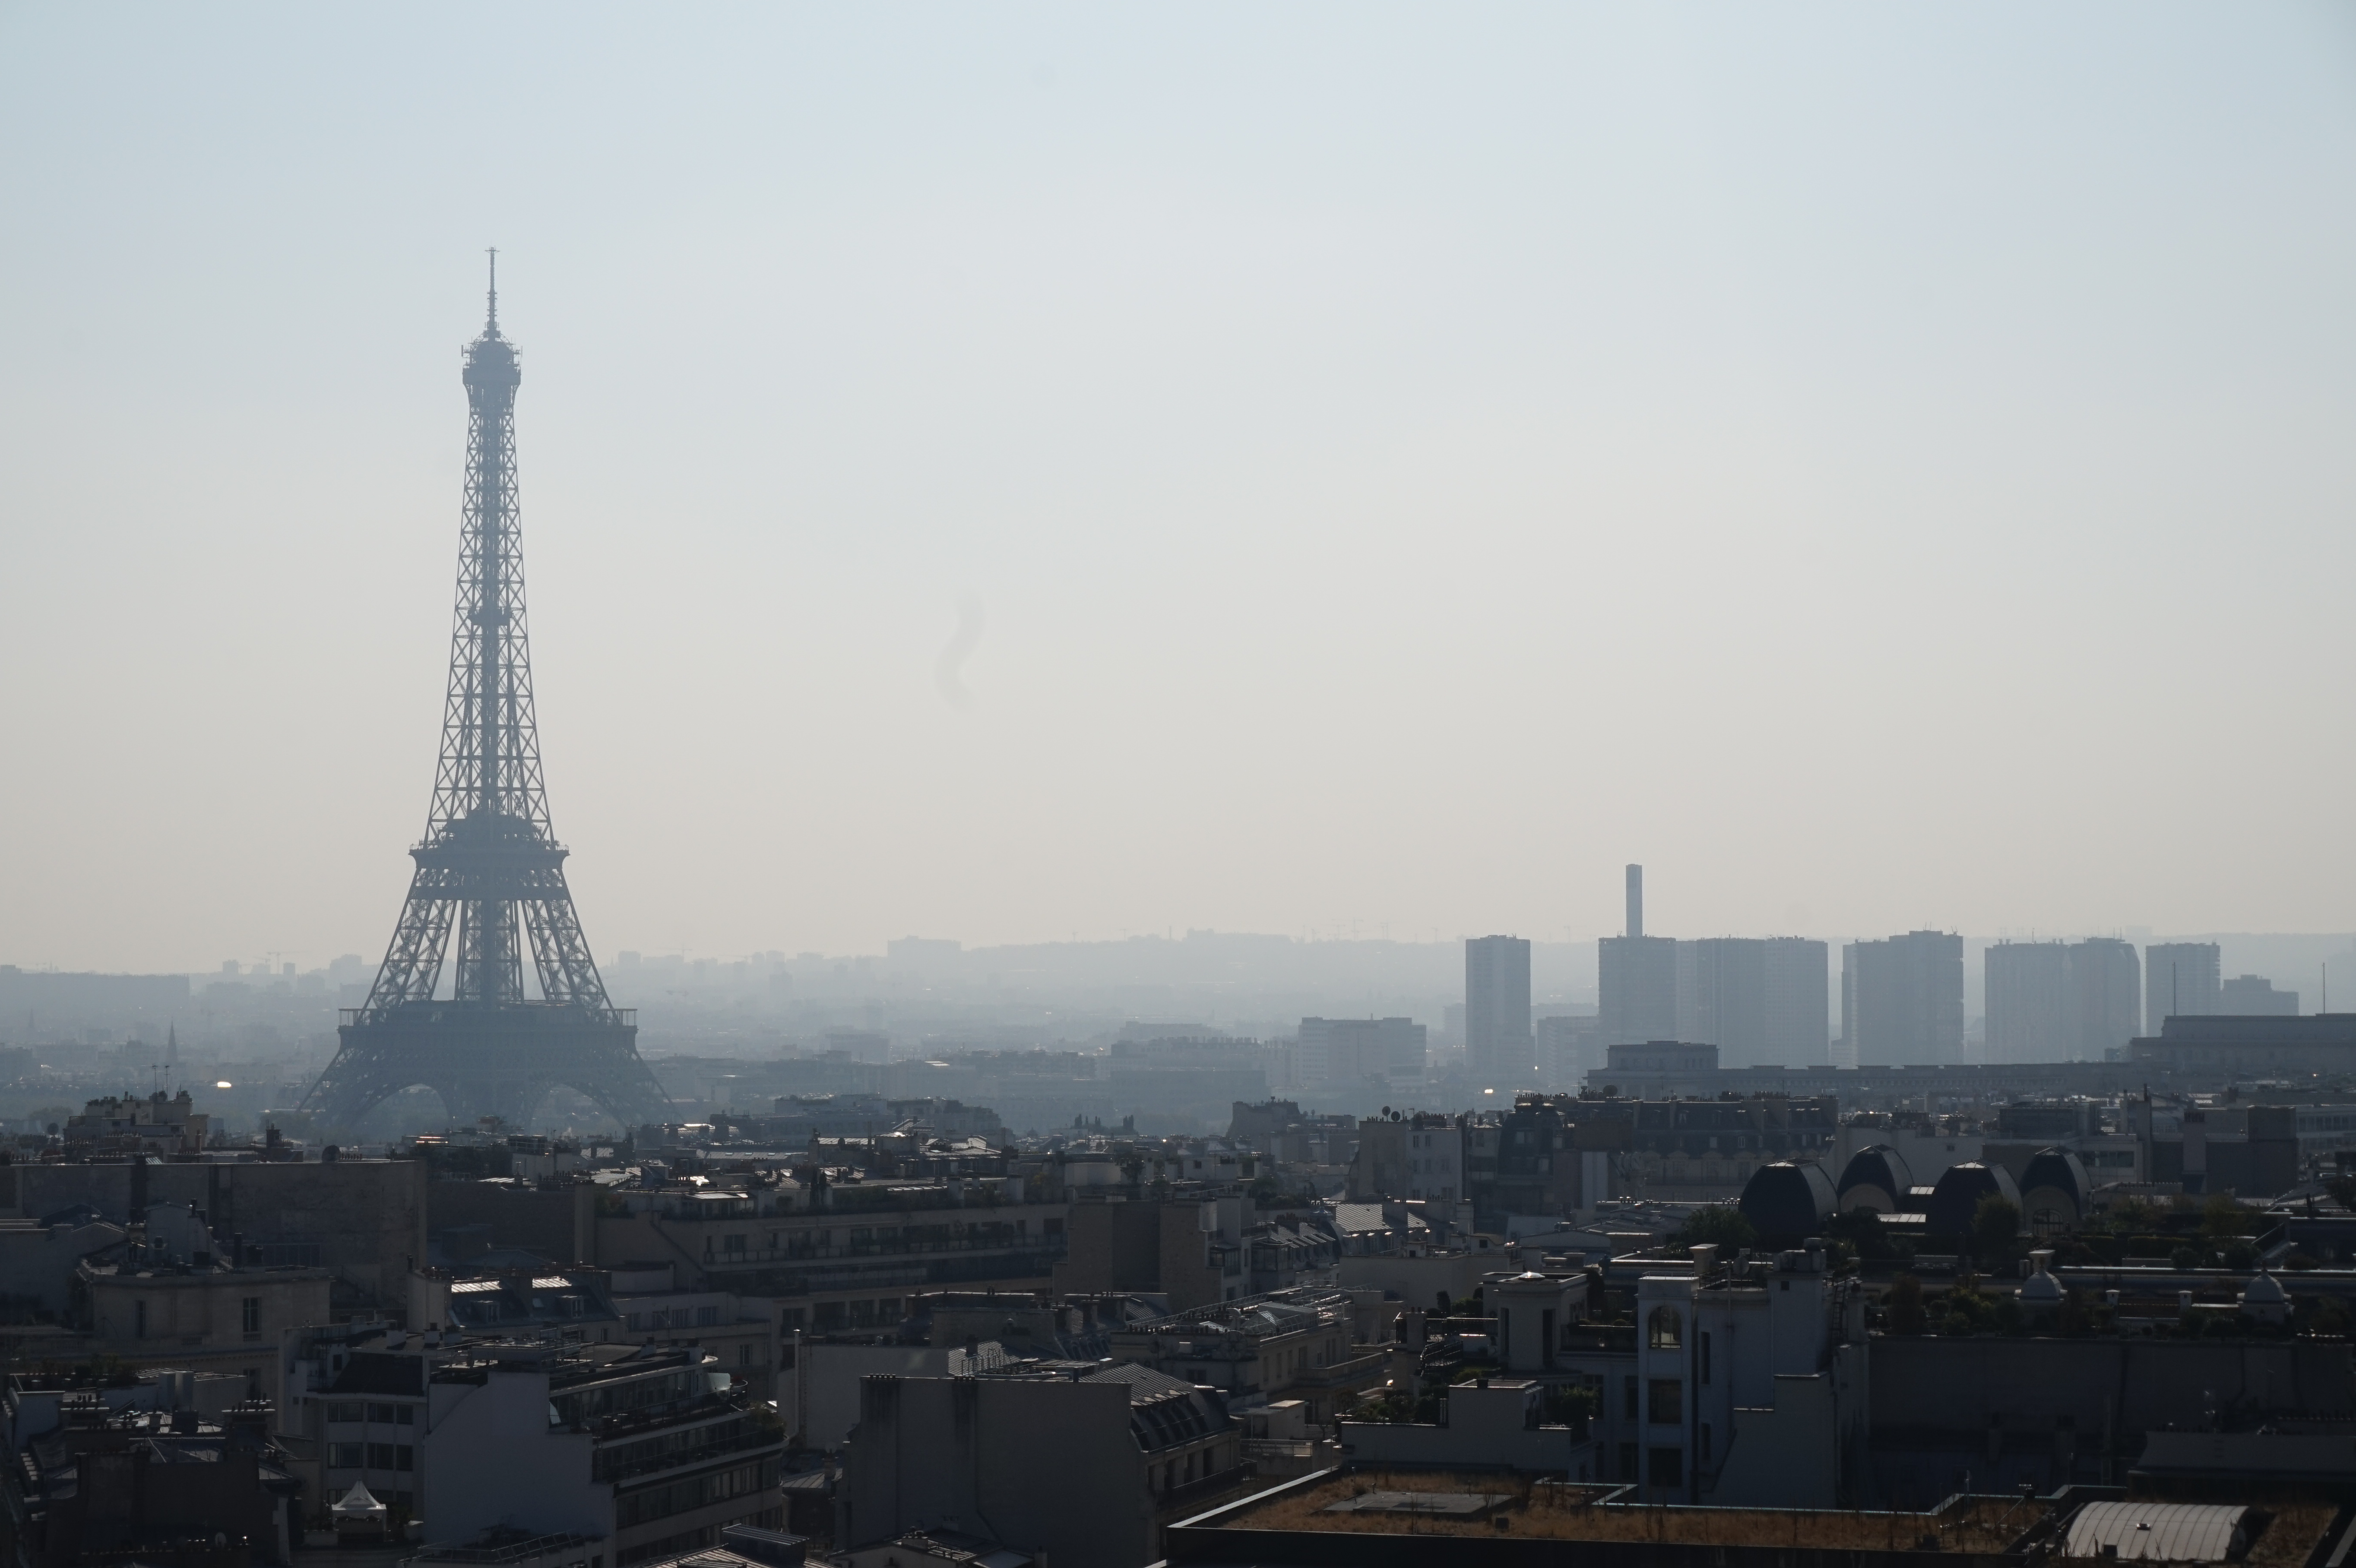
paris, eiffel tower, morning, urban, city, france, metropolitan area, haze, atmospheric phenomenon, landmark, tower, skyscraper, cityscape, metropolis, spire, urban area, tower block, daytime, human settlement, sky, skyline, architecture, building, mist